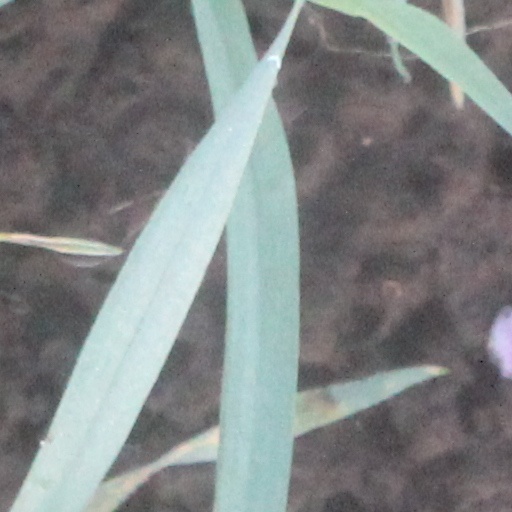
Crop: wheat